Montón de Trigo

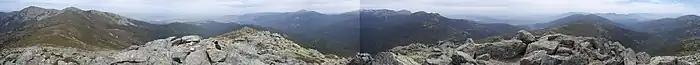
360° panoramic view from the top of Montón de Trigo.

There is also a peak with this name (Montón de Trigo) in the municipality of Llombai (Valencia province), with the difference that it is not a granitic relief but calcareous.